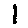
Label: 1